Jeff Robinson (starting pitcher)

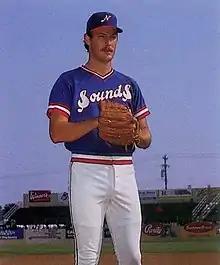
Robinson with the Nashville Sounds in 1986

Jeffrey Mark Robinson (December 14, 1961 – October 26, 2014) was an American right-handed pitcher who spent six seasons from 1987 to 1992 in Major League Baseball (MLB) with the Detroit Tigers (1987–1990), Baltimore Orioles (1991), Texas Rangers (1992) and Pittsburgh Pirates (1992).